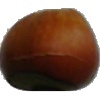
Label: Nut Forest 1